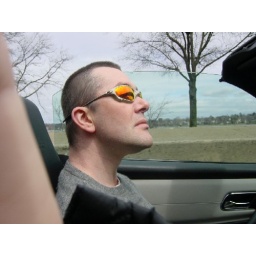
Driving past Witestone bridge on way to our boat moored in freeport